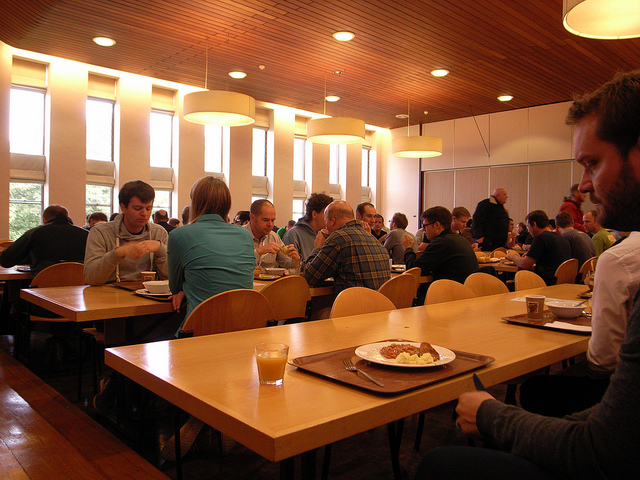
user: Given an image and a question. Answer the question in a short answer. Question: What is this type of room called? Short Answer:
assistant: cafeteria